Hamdulla Afandi Afandizadeh

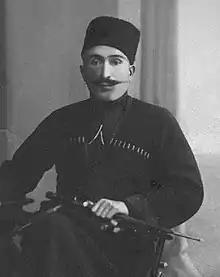

Hamdulla Afandi Afandizadeh was one of the active participants in the national liberation movement in Azerbaijan, an Azerbaijani military and public figure during the existence of the Azerbaijan Democratic Republic, a member of the Azerbaijan Parliament, who was a member of the Ittihad party, the main leader of the anti-Soviet Guba Uprising (1920).